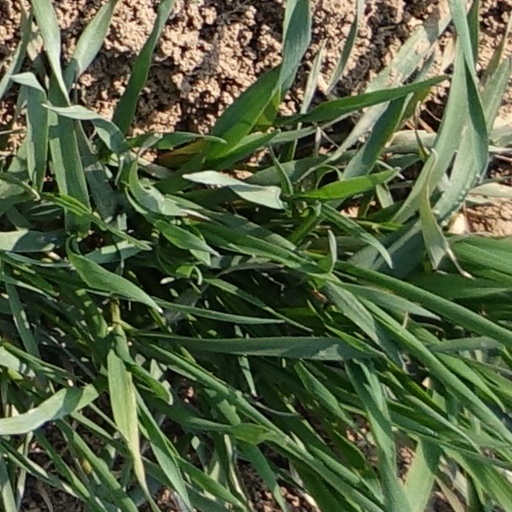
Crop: wheat